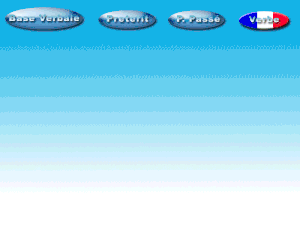
Verbes irréguliers en Anglais base verbale